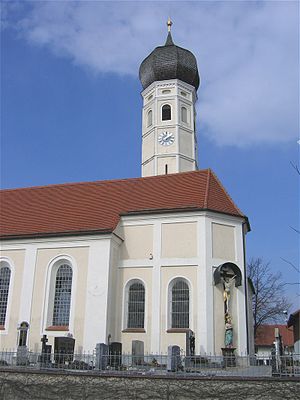
Oberpframmern
St. Andreaskirken i Oberpframmern
Oberpframmern er en kommune i Landkreis Ebersberg i Regierungsbezirk Oberbayern i den tyske delstat Bayern. Den er en del af Verwaltungsgemeinschaft Glonn.